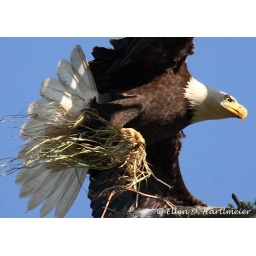
bringing in grass to bed  down the kids